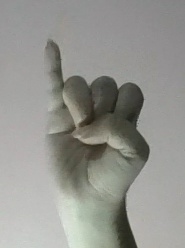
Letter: meem